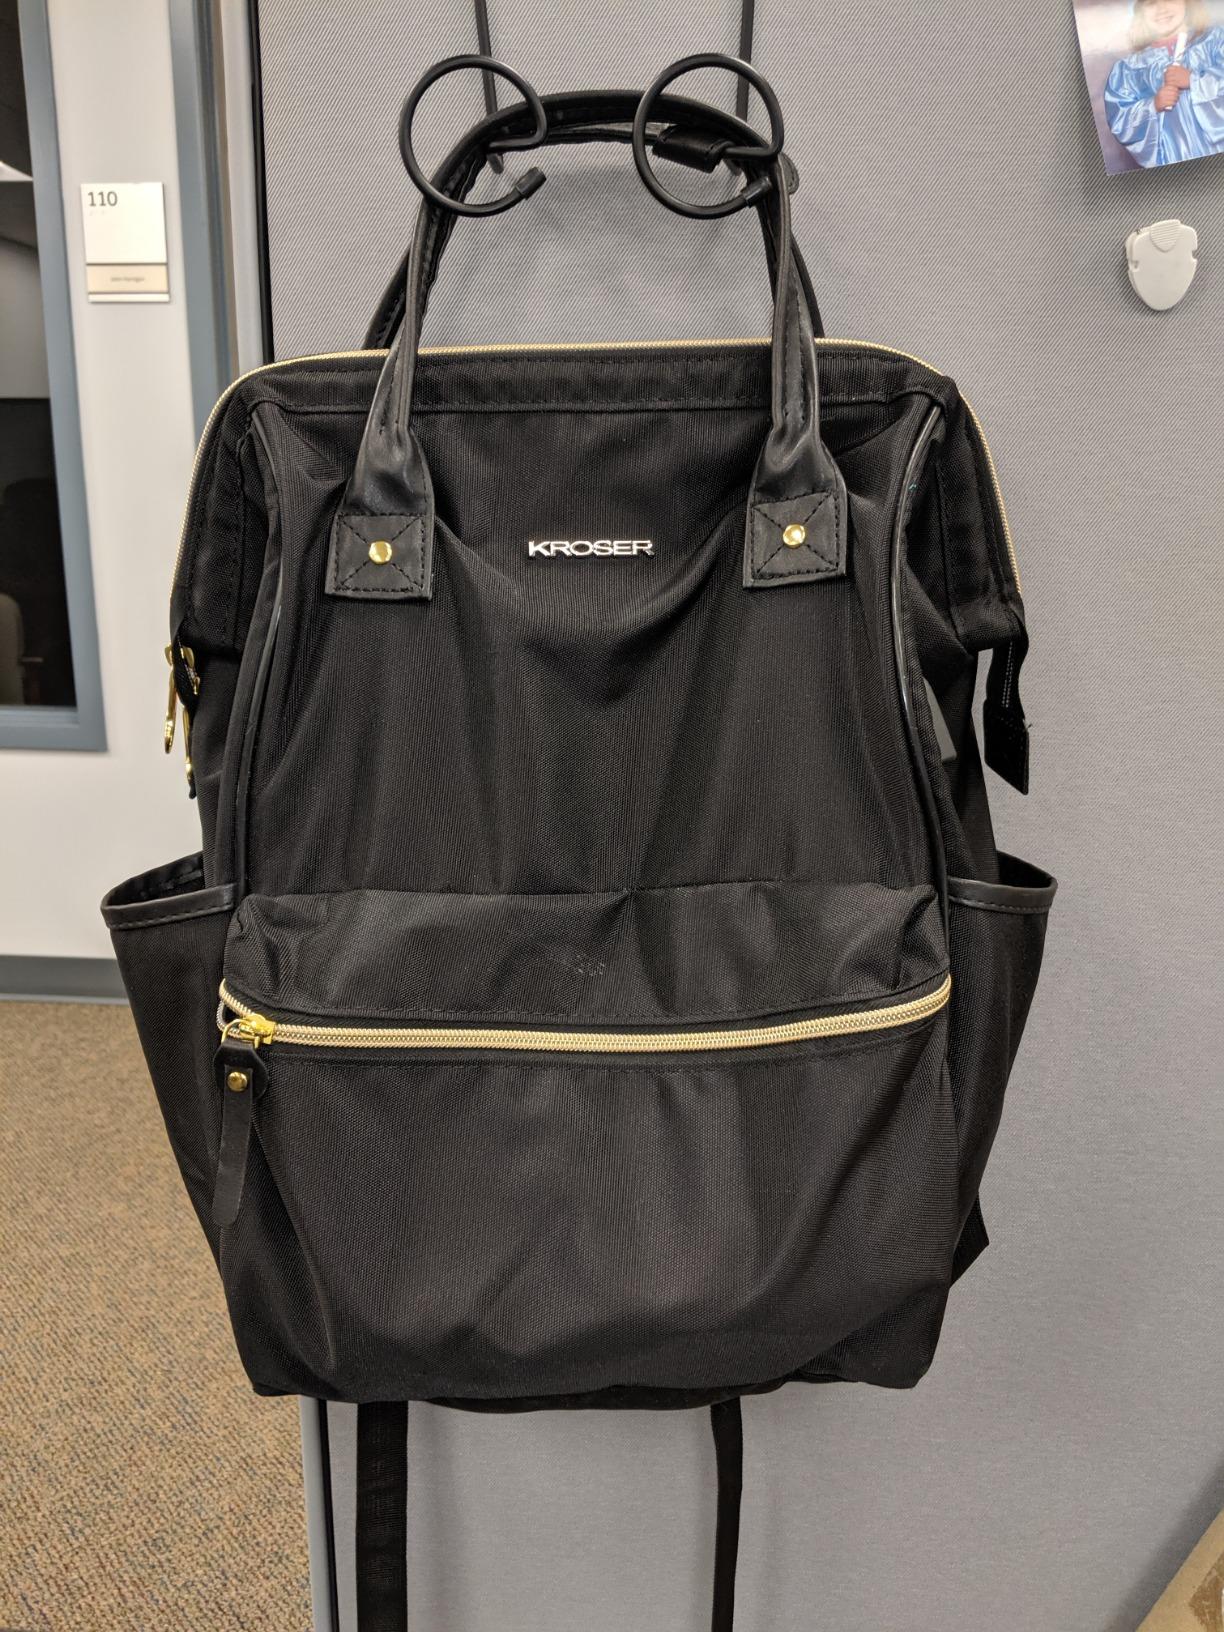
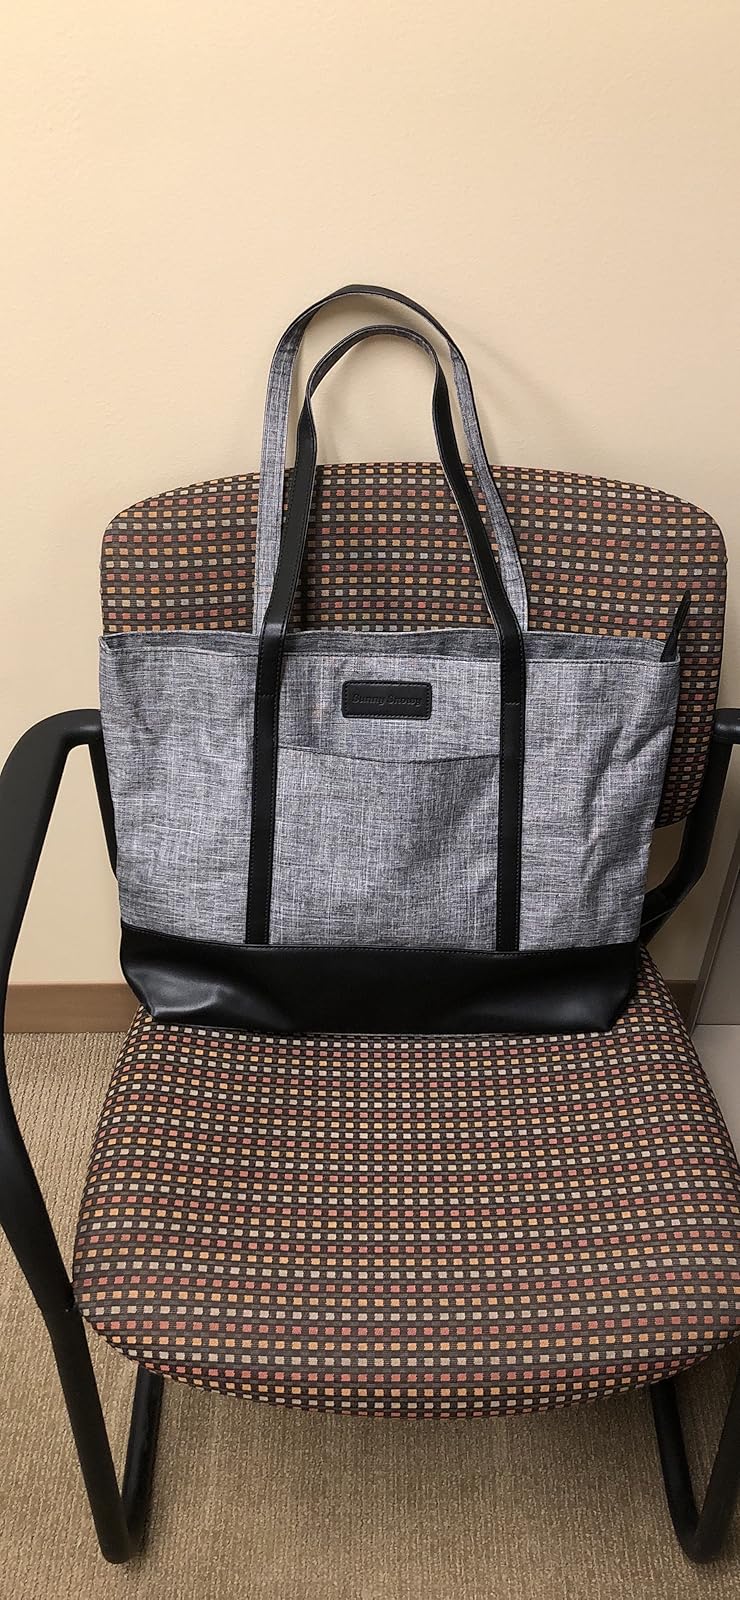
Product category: bag
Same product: no